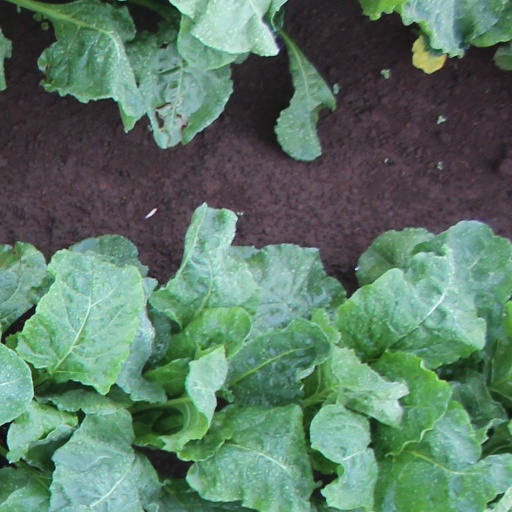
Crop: sugar beet